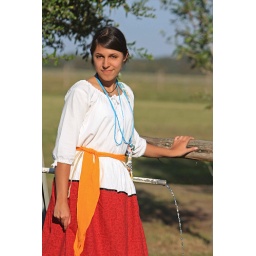
Pioneer girl at a water well in the George Ranch Historical Park near Rosenburg Texas during Texian Market Days.